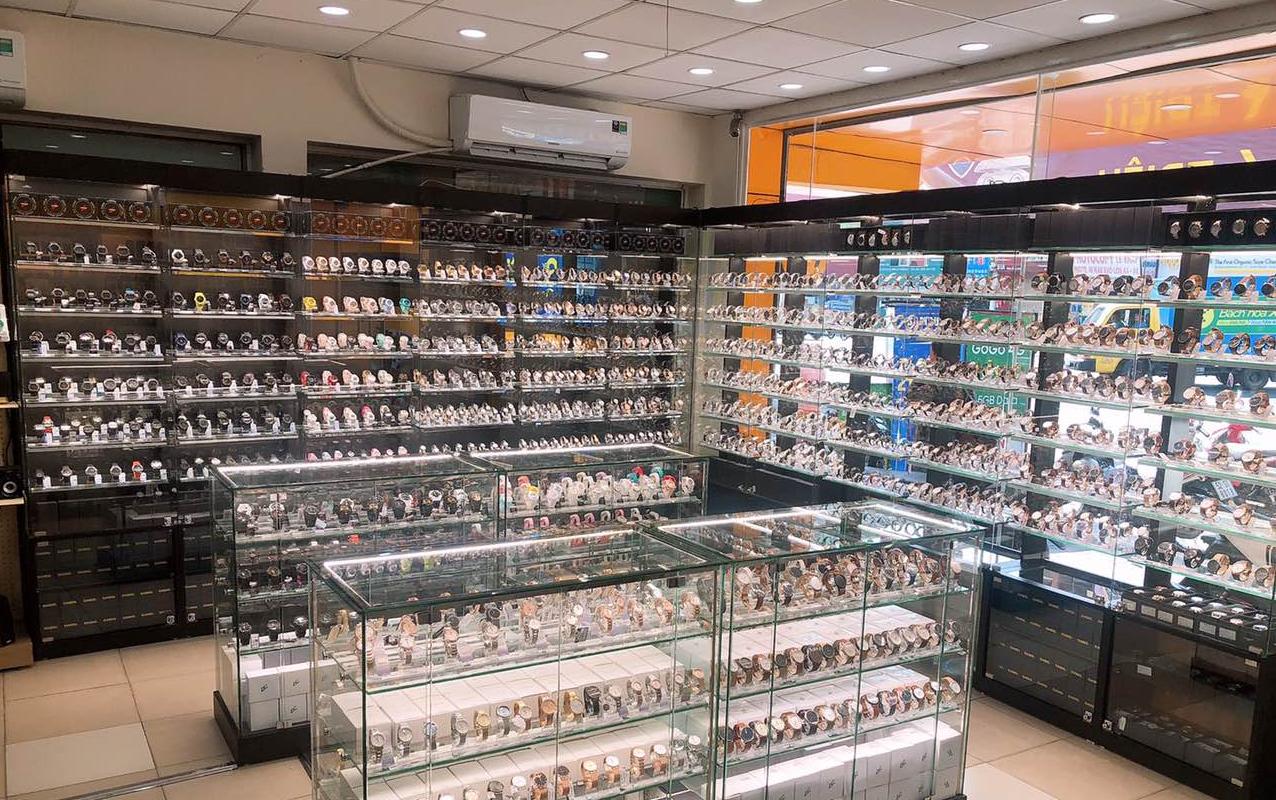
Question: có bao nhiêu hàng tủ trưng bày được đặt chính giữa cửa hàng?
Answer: có hai hàng tủ trưng bày được đặt chính giữa cửa hàng